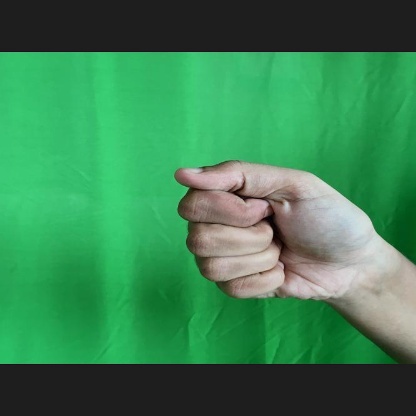
Mudra: Mushti